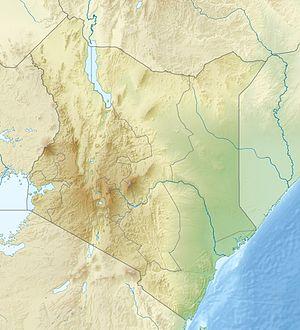
Le programme spatial italien regroupe l'ensemble des activités spatiales civiles ou militaires de l'Italie. L'Italie est en 2014 la troisième puissance spatiale européenne. Elle est fortement impliquée dans le développement du programme scientifique de l'Agence spatiale européenne, la réalisation des composants de la Station spatiale internationale et le développement du lanceur léger Vega.
La plate-forme San Marco est une base de lancement de l'agence spatiale italienne qui est restée en activité de 1964 à 1988. Elle utilisait d'anciennes plates-formes pétrolières reconverties et installées près de l’équateur, dans l'océan Indien, au nord du cap Ras Ngomeni à quelques kilomètres des côtes du Kenya. La base fut créée à l'initiative de l'ingénieur Luigi Broglio dans le cadre du programme spatial San Marco. Celui-ci était géré par l'Université de Rome et comportait un partenariat avec la NASA qui fournissait les lanceurs. Neuf petits satellites scientifiques ont été mis en orbite par des fusées Scout américaines et une vingtaine de fusées-sondes ont été tirées depuis la plate-forme. En 2014 les installations de lancement sont désaffectées mais la station de suivi qui était installée à terre sur le cap Ras Ngomeni est désormais utilisée lors du lancement et du déploiement des satellites de l'Agence spatiale européenne. L'ensemble a été rebaptisé en 2004 Centro spaziale Luigi Broglio en l'honneur de son créateur.
La caldeira de Rangwe est une caldeira du comté de Homa Bay au Kenya qui constitue les restes d'un ancien stratovolcan désormais éteint et situé au bord du lac Victoria, au sud-ouest du golfe de Winam.
Le parc national de Nairobi, distant de 7 km du centre de Nairobi, est un parc national du Kenya. Ce parc est menacé par l'étalement urbain de Nairobi.
L'île de Wasini se situe dans l'Océan Indien en près de la côte sud du Kenya, près de Shimoni et du parc marin national de Kisite-Mpunguti et possède une barrière de corail exposée. Elle mesure 5 km sur 1 km de large.
Les Ngong Hills sont une crête de collines située le long de la vallée du Grand Rift au sud-ouest près de Nairobi, dans le Sud du Kenya.